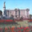
Label: castle